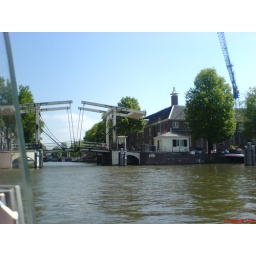
1st bridge in Amsterdam, from boat view